William Whitaker (Puritan ejected minister)

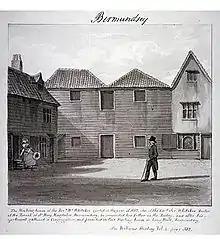
The meeting-house in Long Walk, Bermondsey, engraving from the early 19th century by John Chessell Buckler.

After his ejectment he gathered a private congregation, which assembled in a small meeting-house in Long Walk, Bermondsey. For many years he took into his house candidates in divinity, including some from abroad. He also took part in conventicles at the house of Frances Cecil, Dowager Countess of Exeter (née Brydges, widow of Thomas Cecil, 1st Earl of Exeter, who died in 1663), with her chaplain Thomas Jacomb and Matthew Poole.